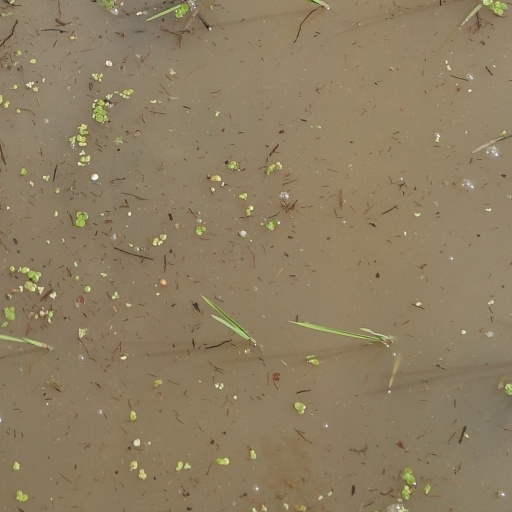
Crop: rice